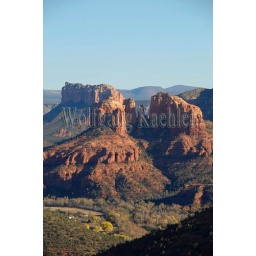
Usa, arizona, near sedona, view from scheurman mountain of cathedral rock